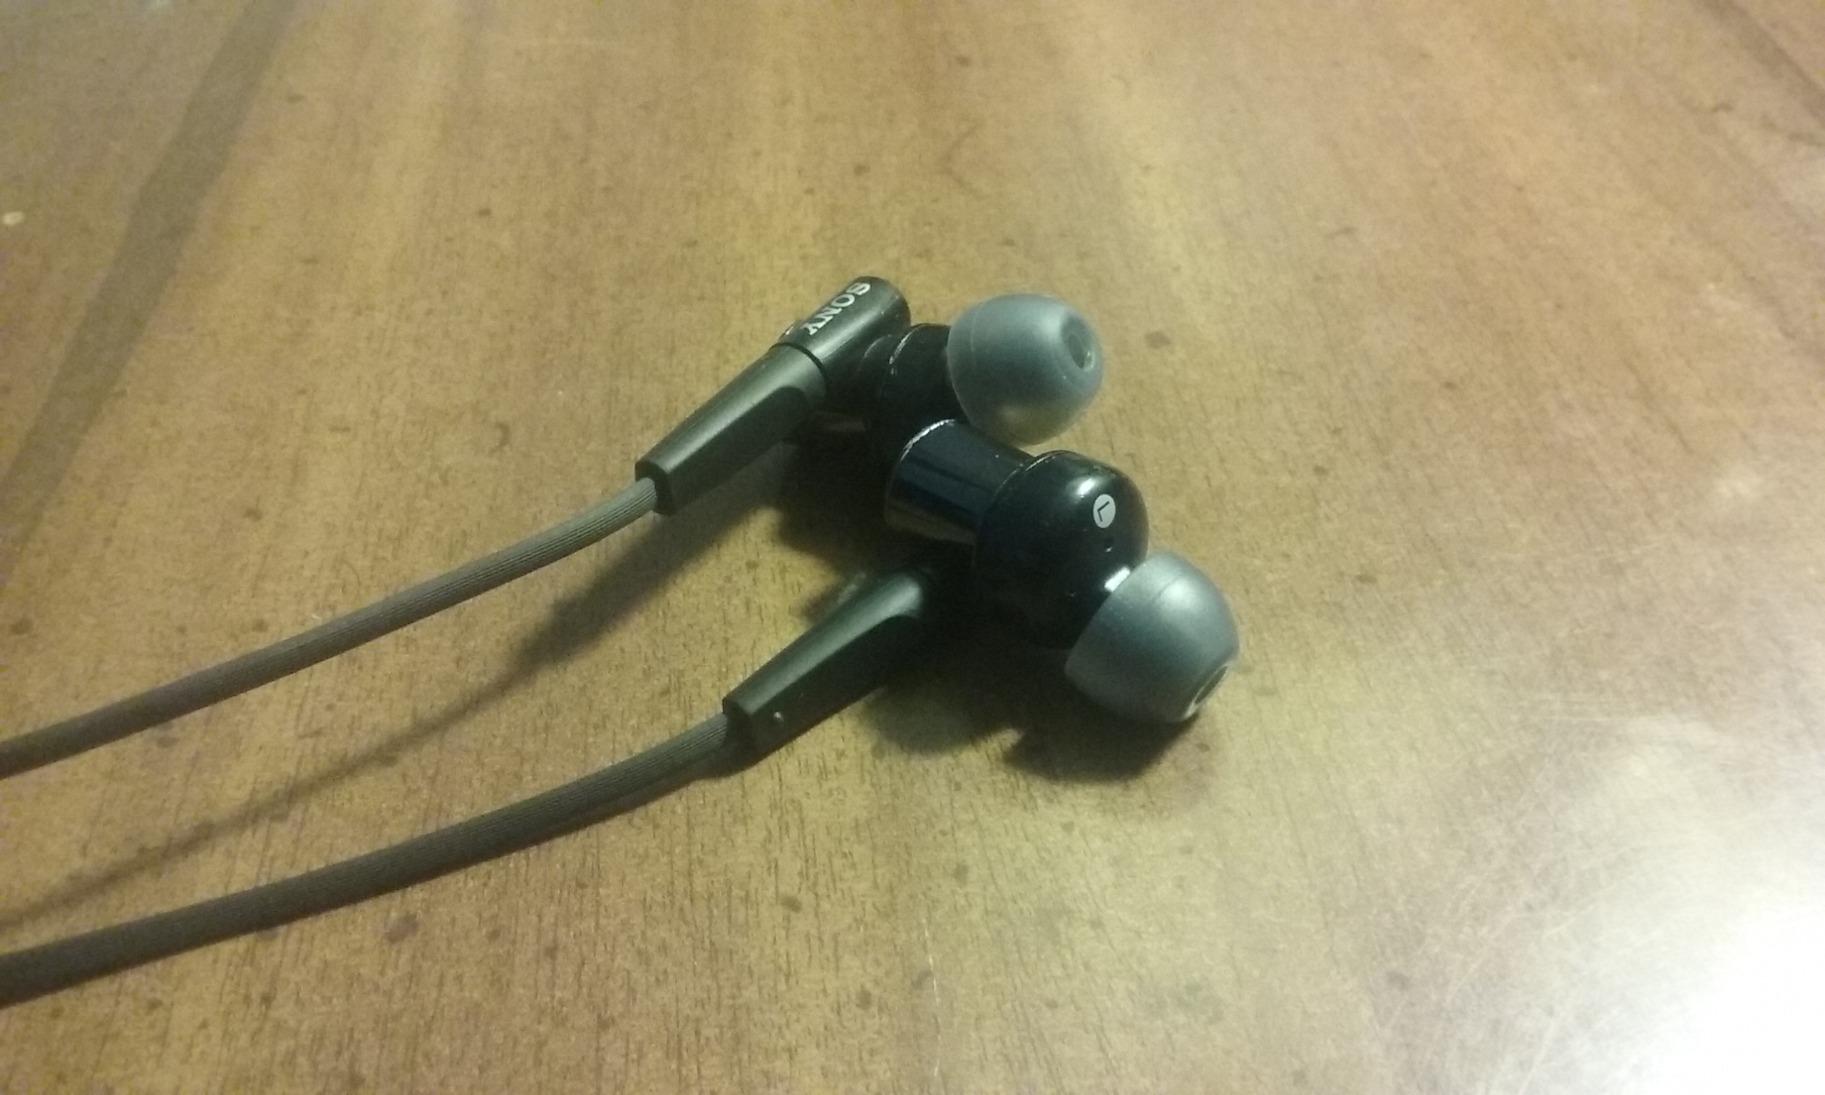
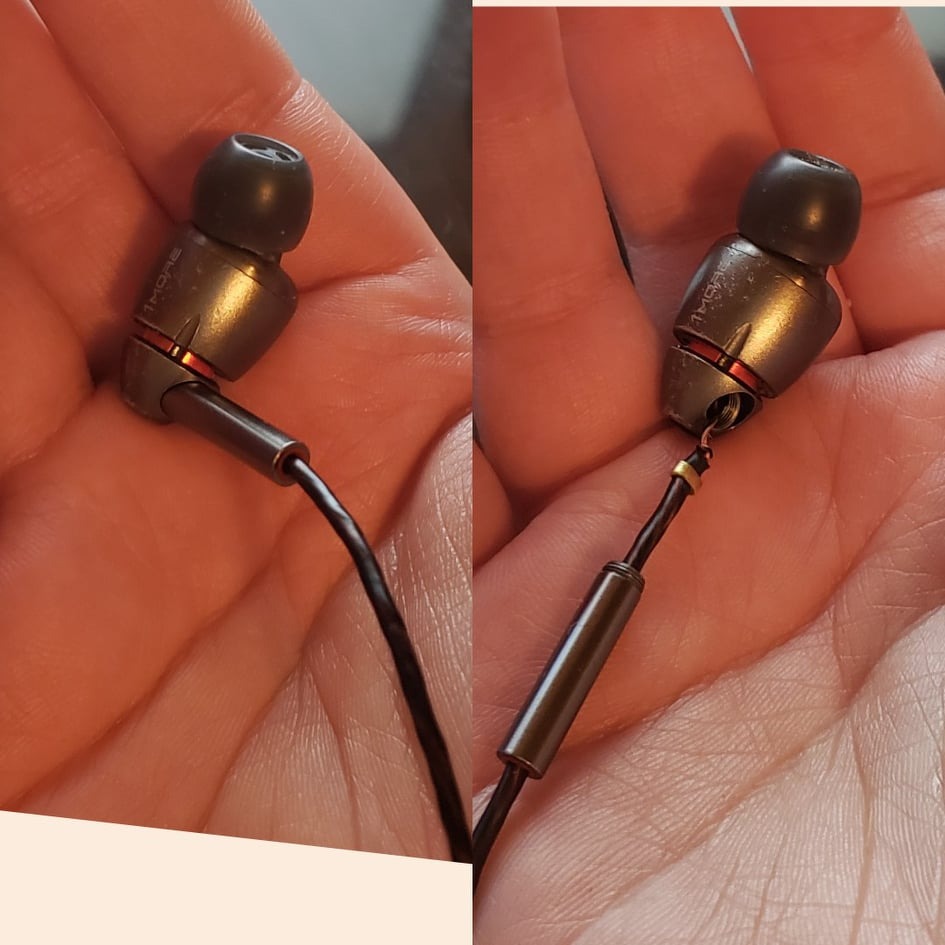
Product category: headphones
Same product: no